Beaumont Inn

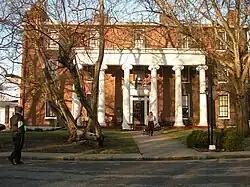
Exterior of the building

The Beaumont Inn in Harrodsburg, Kentucky is a historic inn and restaurant established around 1845. It was the campus of several women's colleges until it was purchased by Annie Bell Goddard and converted into an inn in 1918.